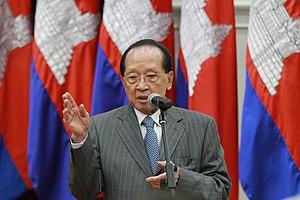
Hor Namhong, est un homme politique cambogdien. Ministre des Affaires étrangères du Cambodge de 1990 à 1993. Vice-Premier Ministre et Ministre des Affaires étrangères et de la Coopération depuis 1998.